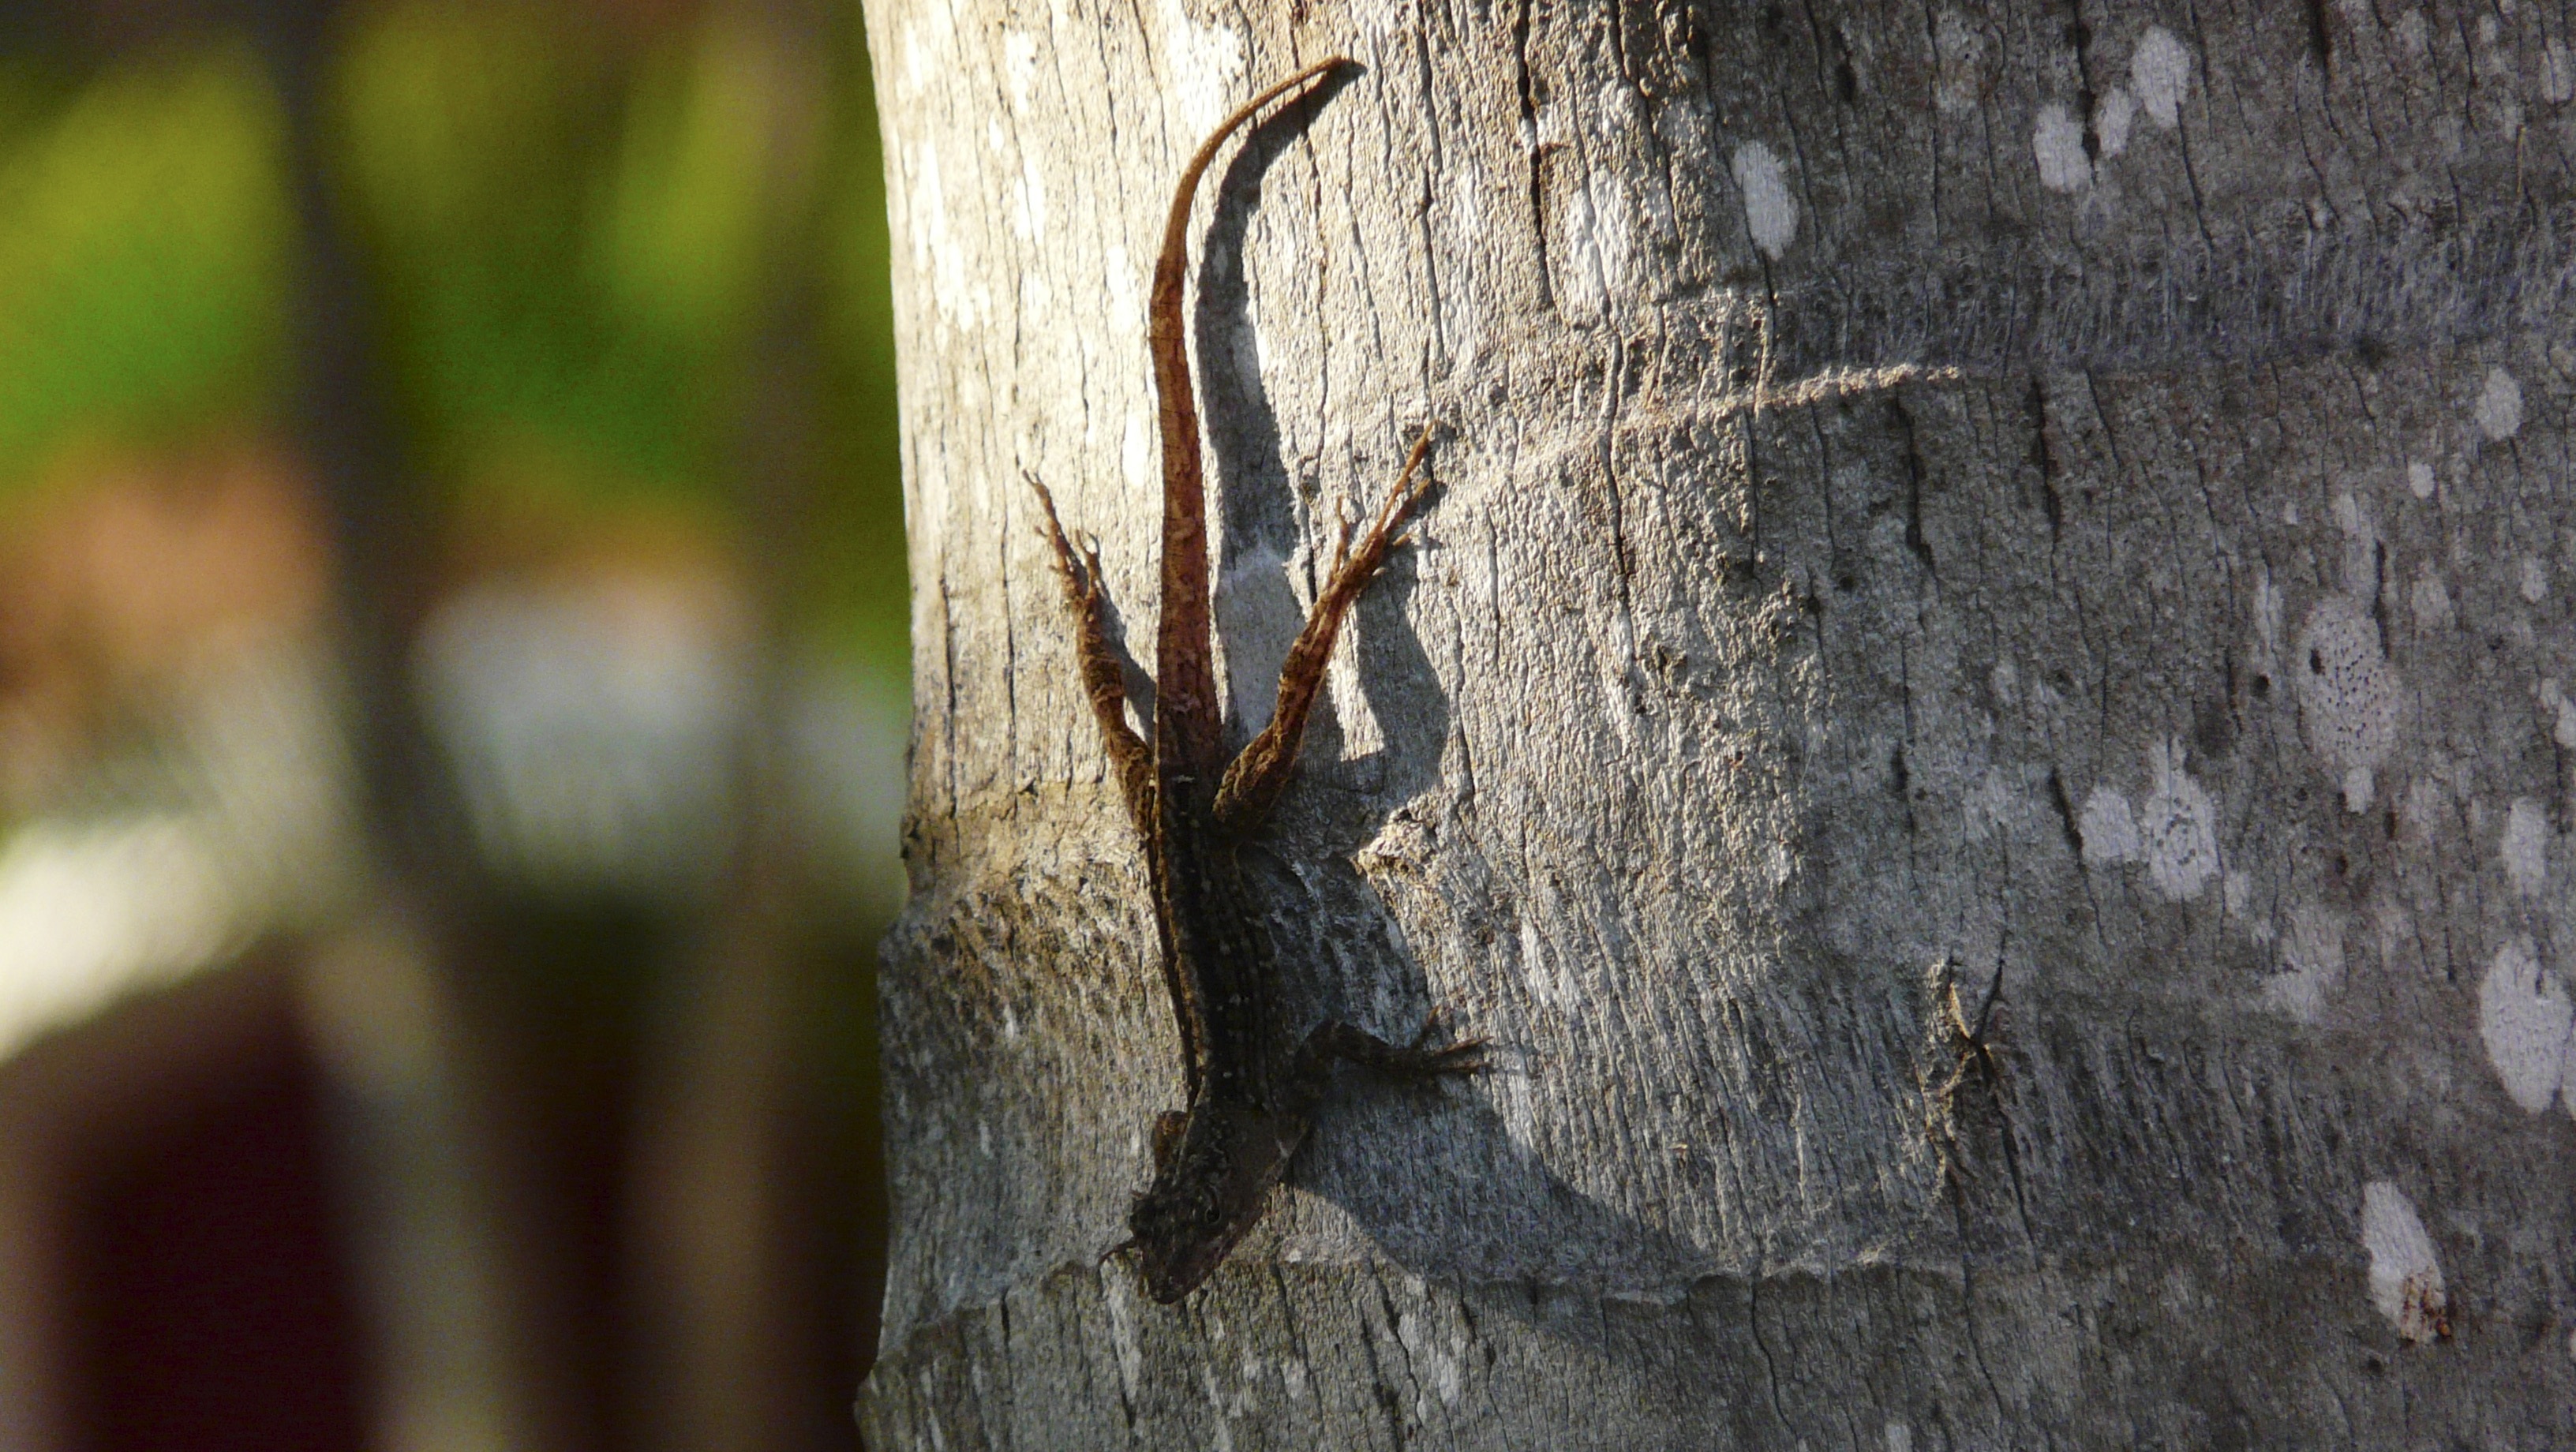
tree, nature, branch, plant, wood, leaf, flower, trunk, wildlife, live, green, reptile, close, flora, fauna, lizard, close up, animals, creature, cold blooded animals, plant stem, woody plant